Mormugao

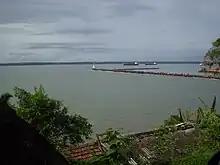
Breakwater at Mormugao Harbour

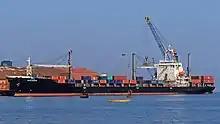
Container ship in Mormugao Harbour

When the Portuguese colonised parts of Goa in the sixteenth century, they based their operations in the central district of Tiswadi, notably in the international emporium 'City of Goa', now Old Goa. As threats to their maritime supremacy increased, they built forts on various hillocks, especially along the coast. In 1624, they began to build their fortified town on the headland overlooking Mormugao harbour.